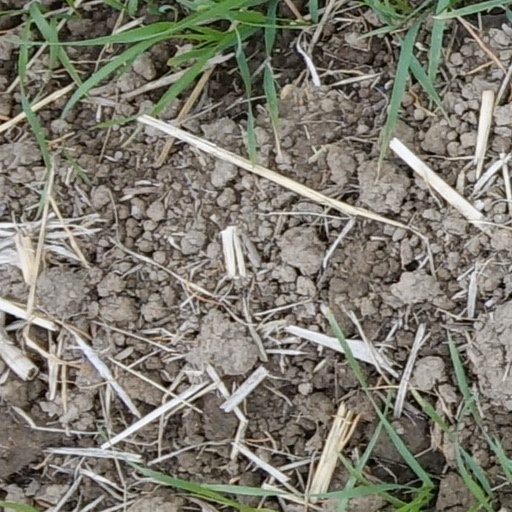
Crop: wheat